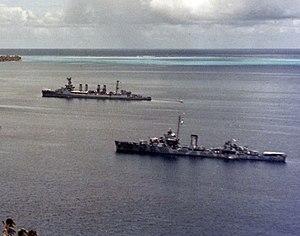
L'USS Trenton (CL-11) est un croiseur léger de classe Omaha construit pour l'United States Navy au début des années 1920. Il est le deuxième navire de l'US Navy à avoir porté le nom de cette ville du New Jersey.